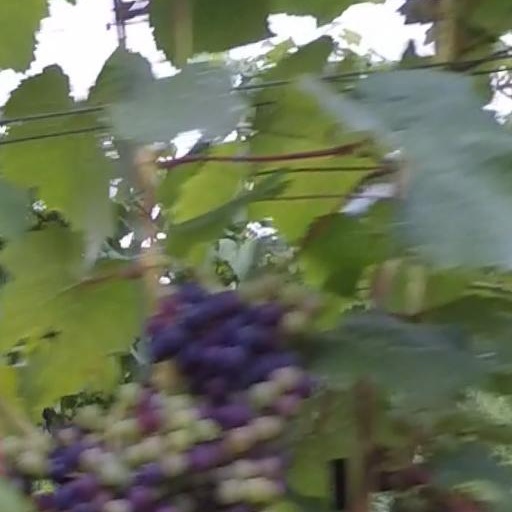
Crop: grape